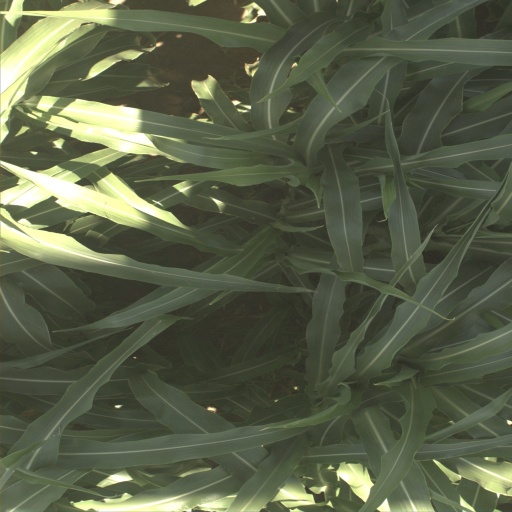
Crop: sorghum